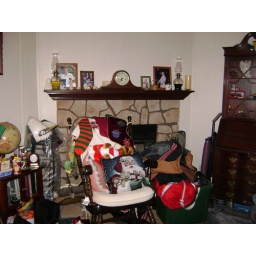
The rocking chair and mantle in the living room